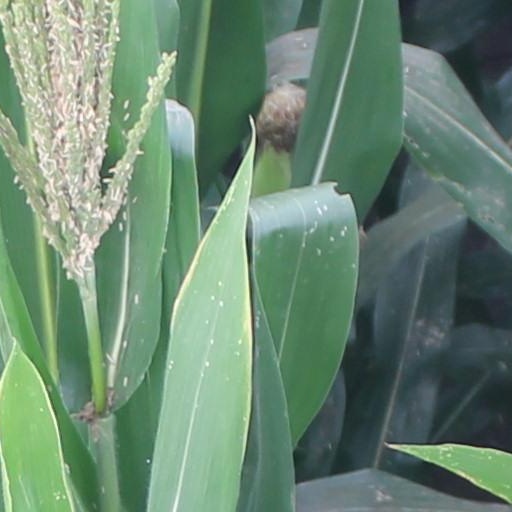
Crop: maize; corn